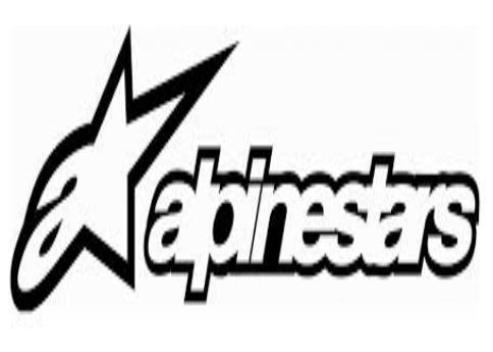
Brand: alpinestars-2
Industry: Clothes